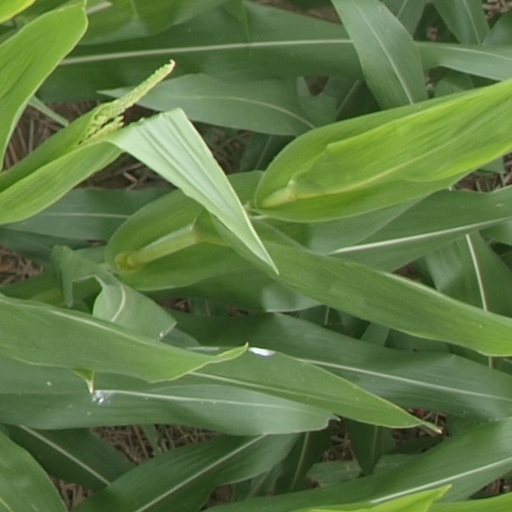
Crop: maize; corn